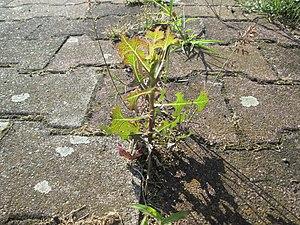
La laitue vireuse, ou laitue sauvage, est une espèce de laitue à feuilles allongées et craquantes, indigeste à maturité, mesurant de 50 à 200 cm.